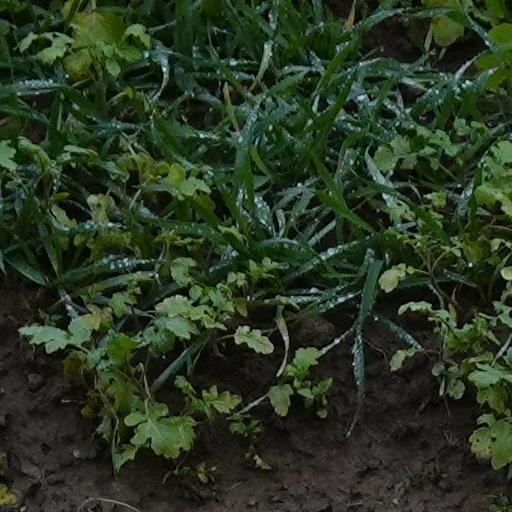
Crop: wheat